Club Atlético River Plate (Montevideo)

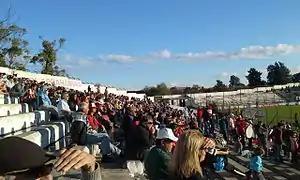
River Plate's supporters at Jardines del Hipódromo stadium, in June 2015

River is based in the same neighborhood where Bella Vista and Montevideo Wanderers play, which is the Prado neighborhood. These three clubs have a long rivalry with each other, and matches between them are known as the "Clásico del Prado".